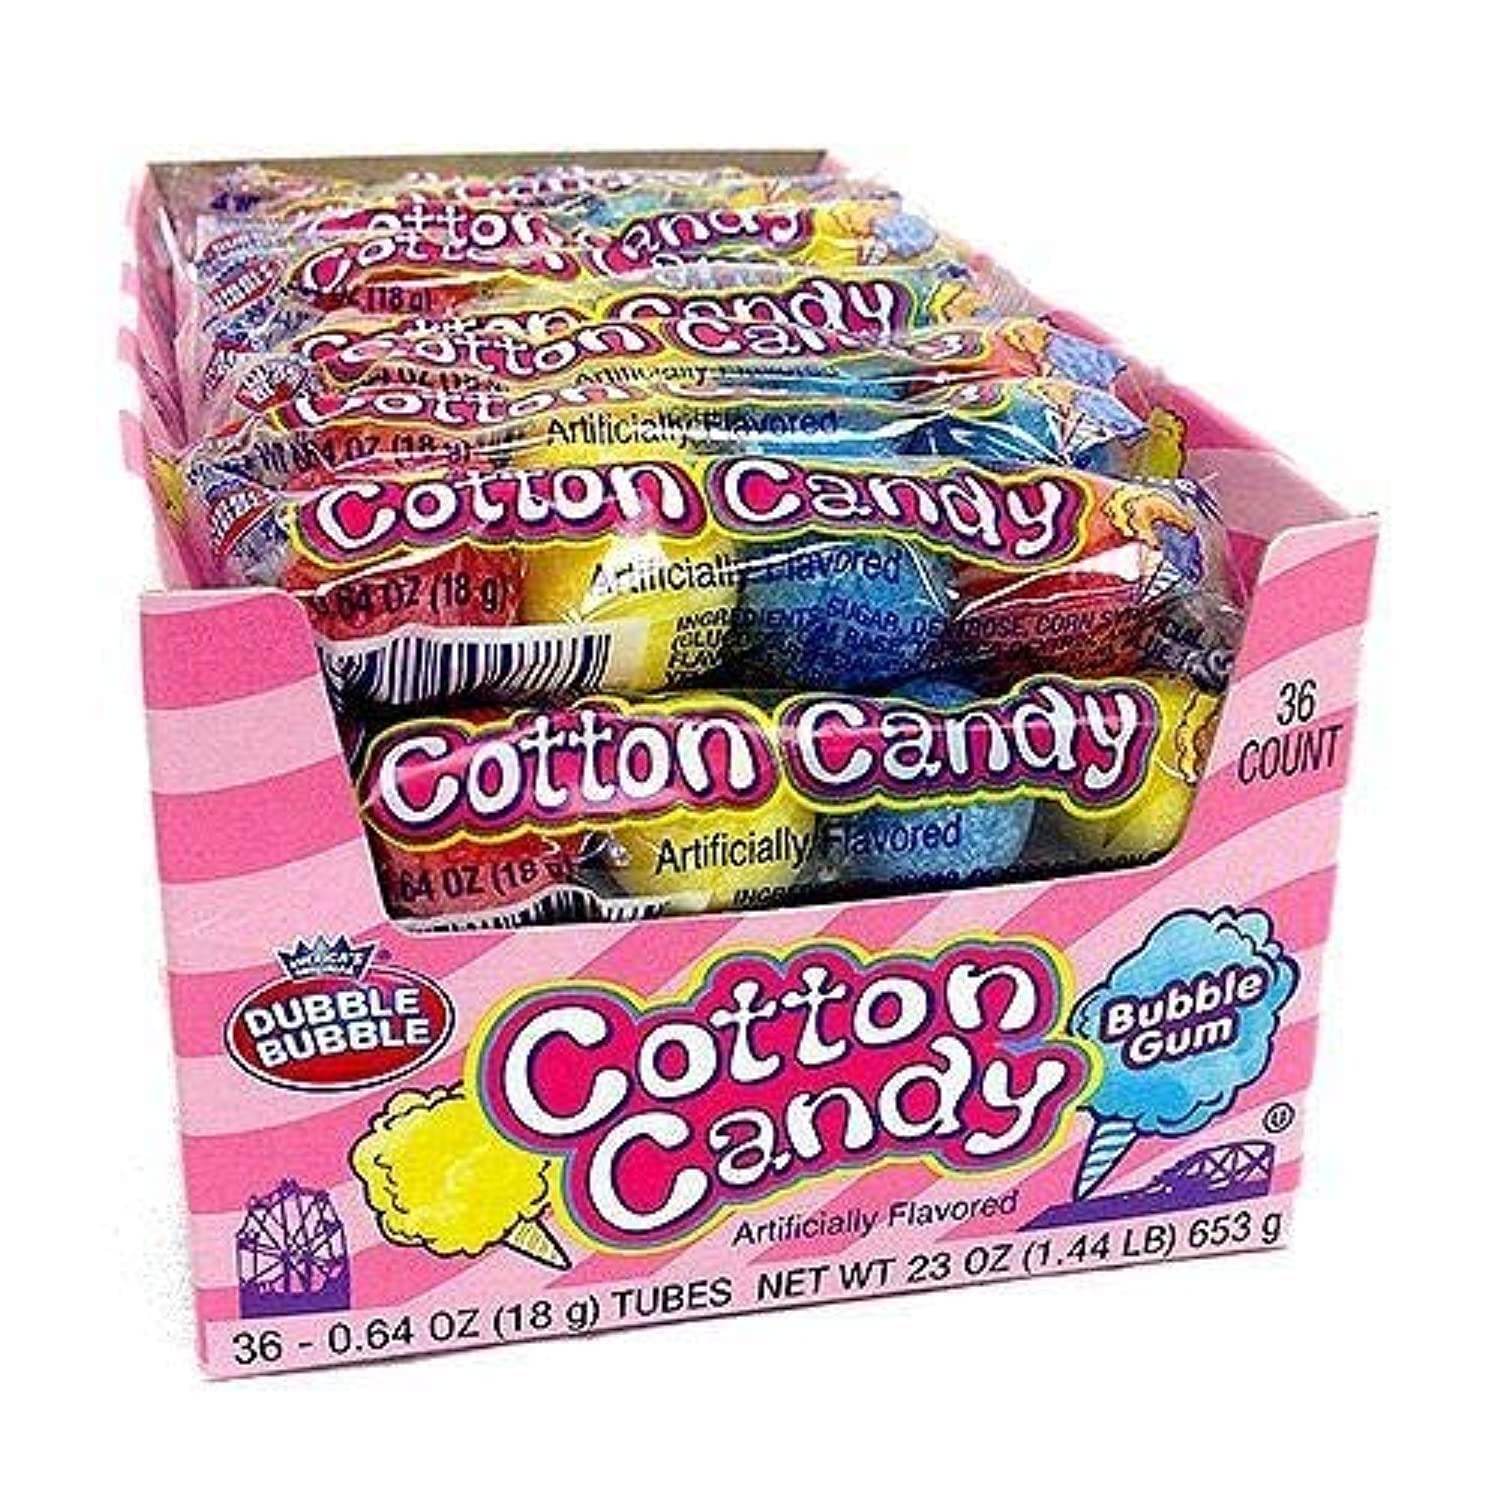
Item Name: Dubble Bubble Cotton Candy Bubble Gum 4 Pieces Per Sleeve - 36 Count
Bullet Point 1: Candy coated Dubble Bubble gumballs with a crisp cotton Candy Flavor
Bullet Point 2: This product is kosher, peanut free and gluten free
Bullet Point 3: Perfect for snack shakes and birthday party favors
Bullet Point 4: Gumballs come in 3 cotton Candy Flavors including blue Raspberry, cherry and lemon
Bullet Point 5: Flavor name: Cotton Candy,Bubble Gum
Product Description: 7.68 x 4.69 x 3.15 inches; 1.46 Pounds
Value: 1.0
Unit: Count

Price: 17.39